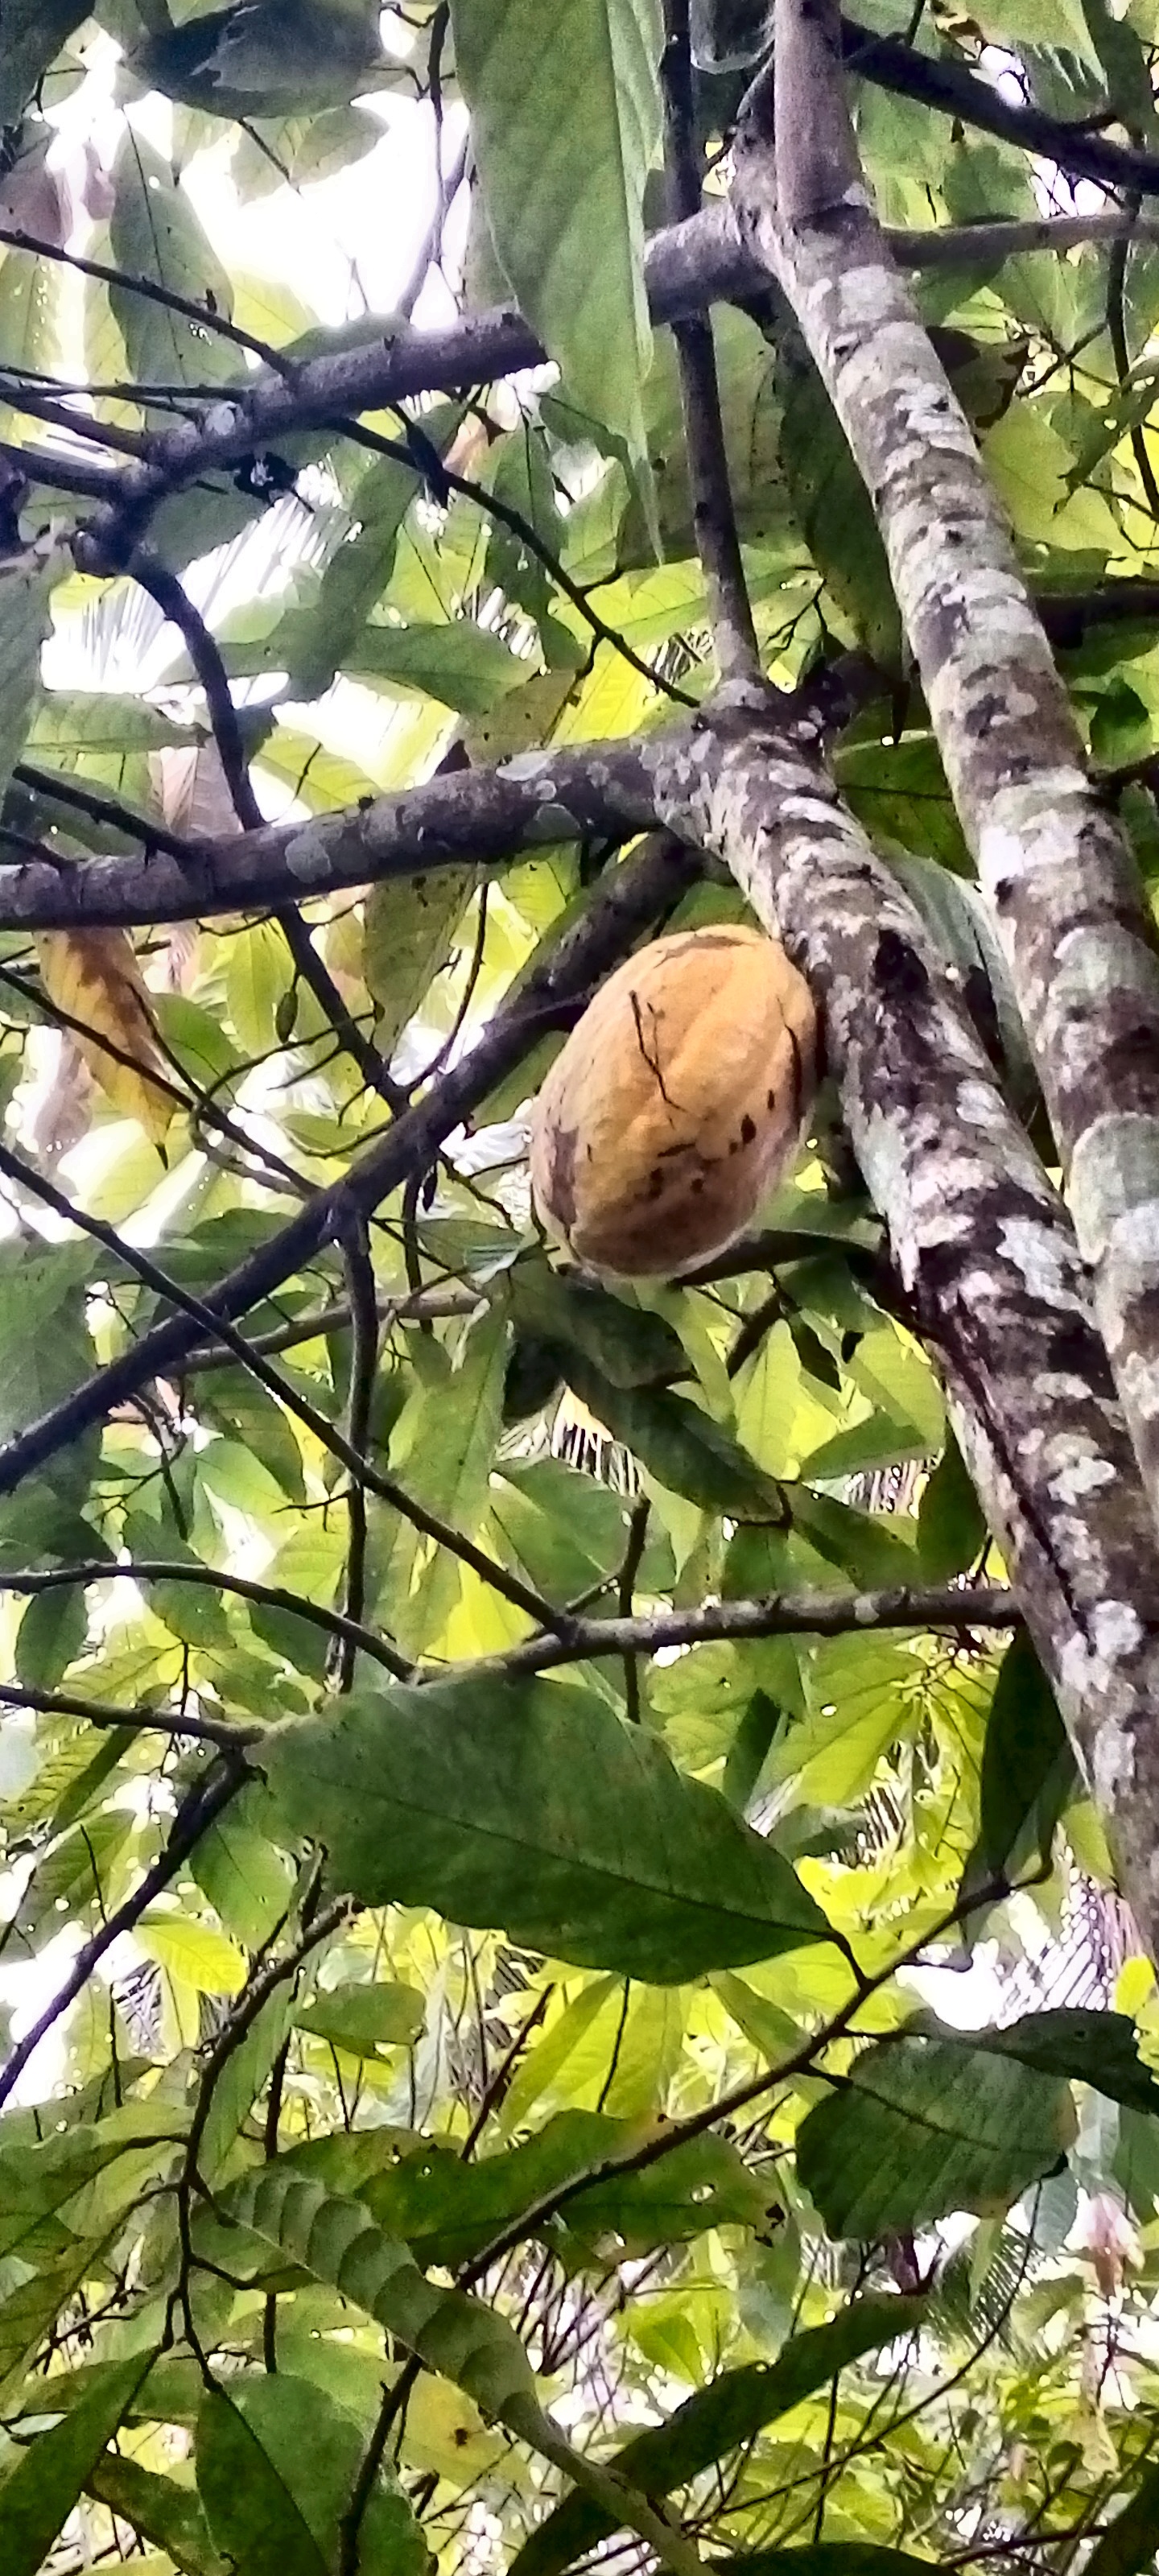
Maturity: mature
Variety: Amelonado